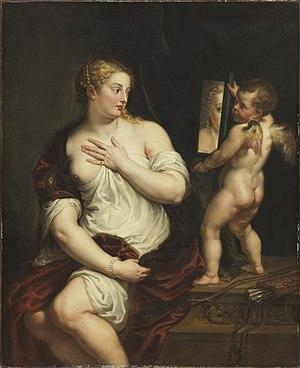
Vénus et l’Amour tenant un miroir, huile sur toile d'après Le Titien, appartenant au Musée Thyssen-Bornemisza de Madrid, photographiée lors de l’exposition temporaire «
Le musée Thyssen-Bornemisza est un musée d'art ancien, moderne et contemporain situé à Madrid.